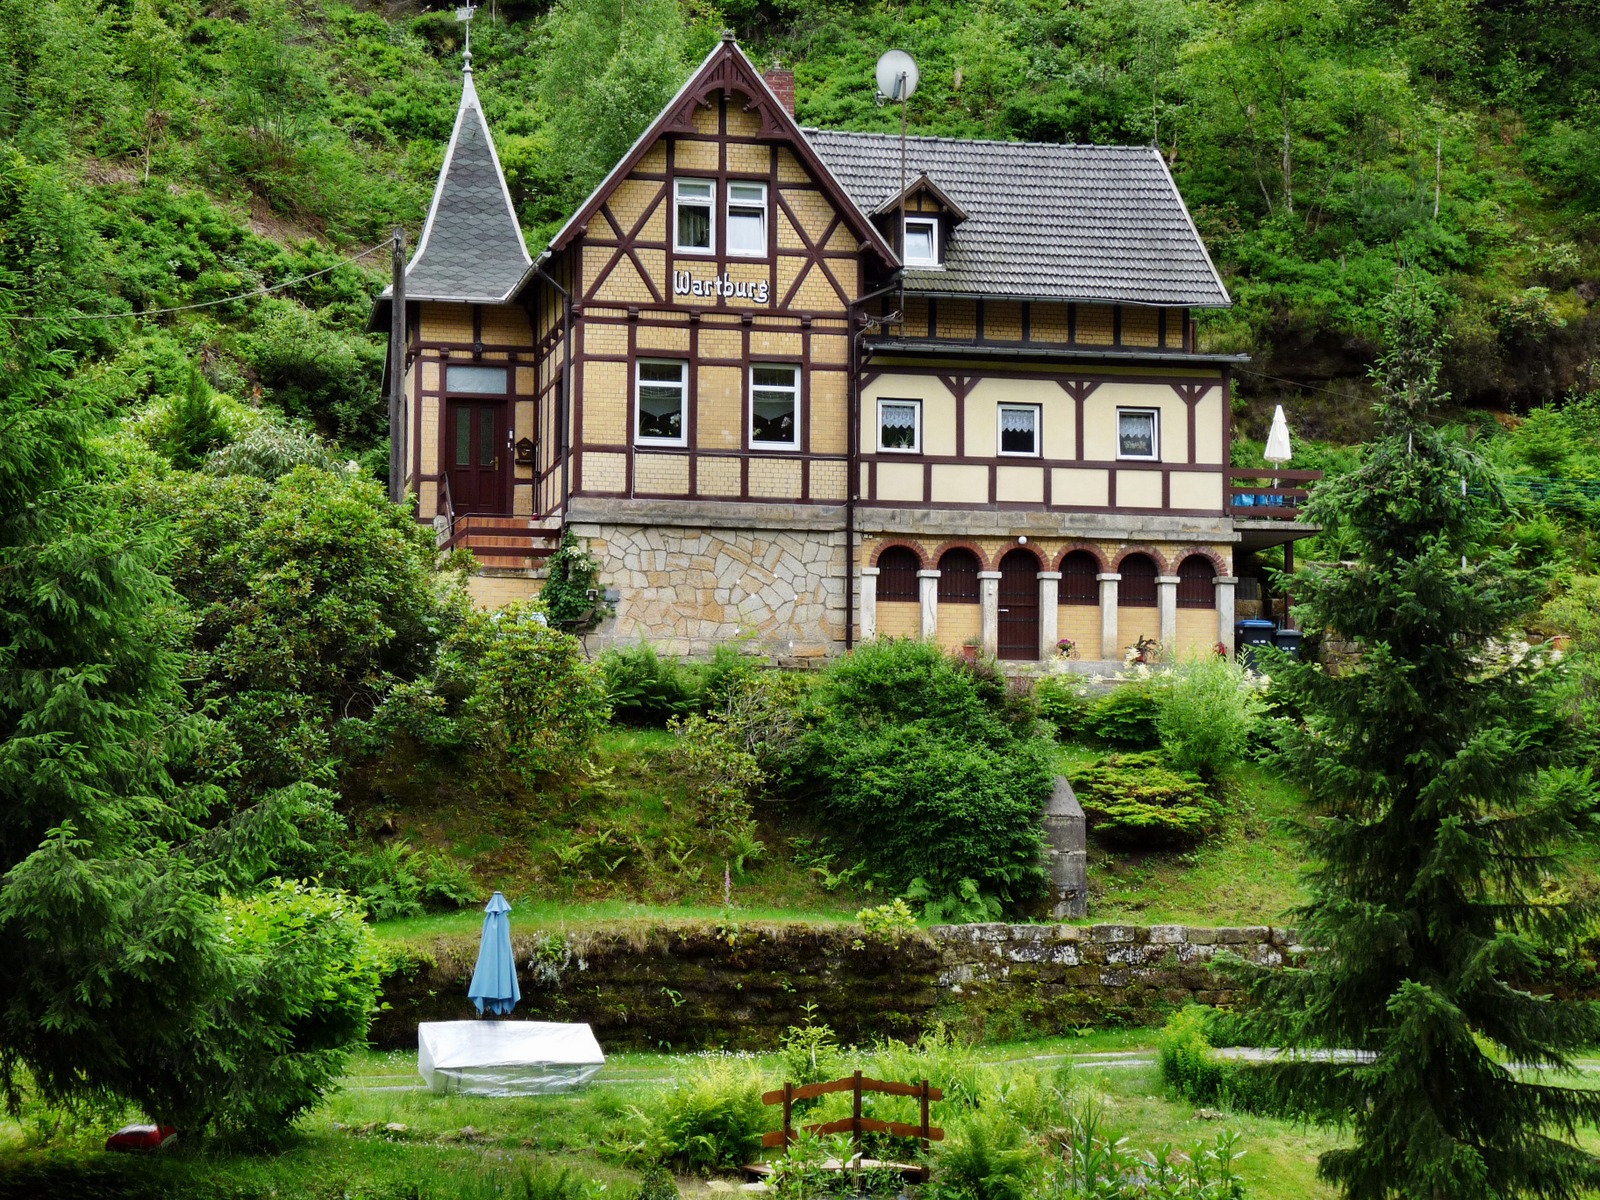
mansion, house, building, chateau, home, cottage, garden, estate, manor house, rural area, saxon switzerland, wartburg castle